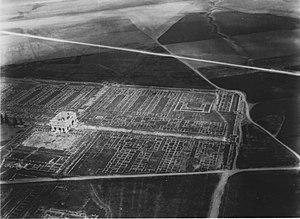
Je suis l'auteur de cette photo de Lambèse, prise depuis un hélicoptère en mars 1962.
L'histoire des Aurès est liée à une partie de ce qui allait devenir l'Algérie, peuplée principalement de Chaouis. Les Aurès sont un vaste territoire comprenant une chaîne de montagnes et des plaines à l'est de l'Algérie.
Lambèse, officiellement Lambèse-Tazoult, est une ville militaire d'Afrique romaine se situant au nord-est de l’Algérie sur le territoire de la commune de Tazoult dans la région des Aurès, à 10 km à l'est de Batna, sur la route de Timgad et de Khenchela.